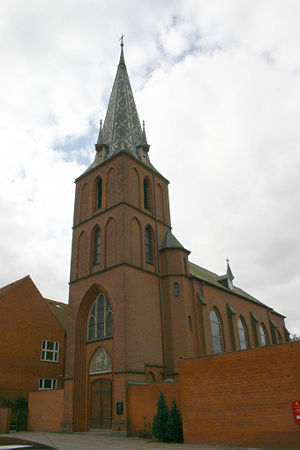
Bue (bygningsdel) / Galleri
Buen er en bygningsdel, som danner en bærende afslutning over en åbning i en mur. En ægte, dvs. muret bue er udformet, så belastningen føres videre fra sten til sten ned over buen, så den til sidst bliver ledt ned i underlaget ved siden af åbningen, f.eks. almindeligt murværk, søjler eller piller. Stenene umiddelbart under buen kaldes "vederlagssten", de nederste sten i buen "tryklejesten", mens stenen i buens top hedder "slutstenen". Buens ind- og udvendige side kaldes henholdsvis intrados og ekstrados. Afstanden mellem buens to ender, tryklejestenene, danner tilsammen buens "spændvidde".